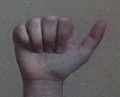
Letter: dhad